Bovidae

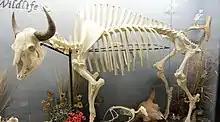
American bison skeleton (Museum of Osteology)

In bovids, the third and fourth metapodials are combined into the cannon bone. The ulna and fibula are reduced, and fused with the radius and tibia, respectively. Long scapulae are present, whereas the clavicles are absent. Being ruminants, the stomach is composed of four chambers: the rumen (80%), the omasum, the reticulum, and the abomasum. The ciliates and bacteria of the rumen ferment the complex cellulose into simpler fatty acids, which are then absorbed through the rumen wall. Bovids have a long small intestine; the length of the small intestine in cattle is . Body temperature fluctuates through the day; for instance, in goats the temperature can change slightly from nearly in the early morning to in the afternoon. Temperature is regulated through sweating in cattle, whereas goats use panting for the same. The right lung, consisting of four to five lobes, is around 1.5 times larger than the left, which has three lobes.